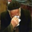
Label: man